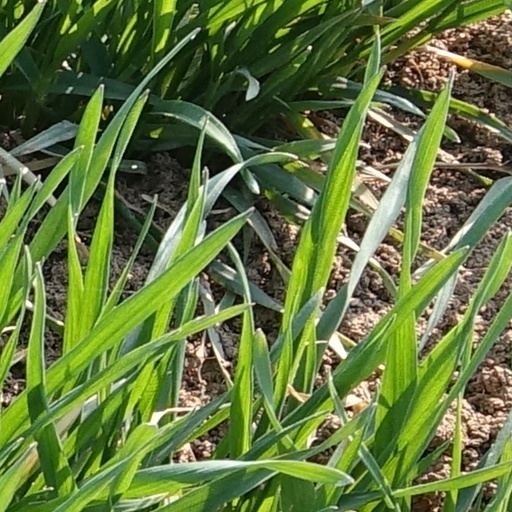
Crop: wheat